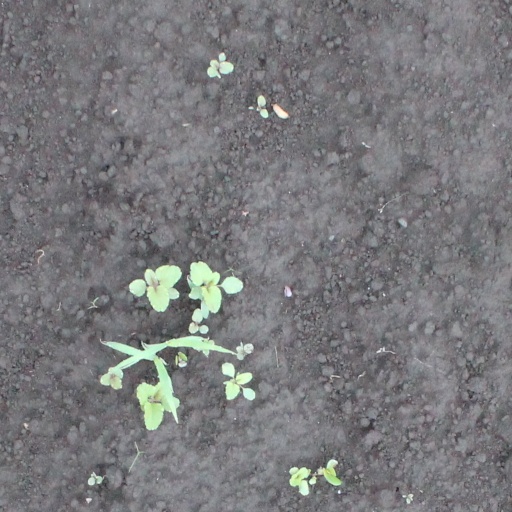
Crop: soybean